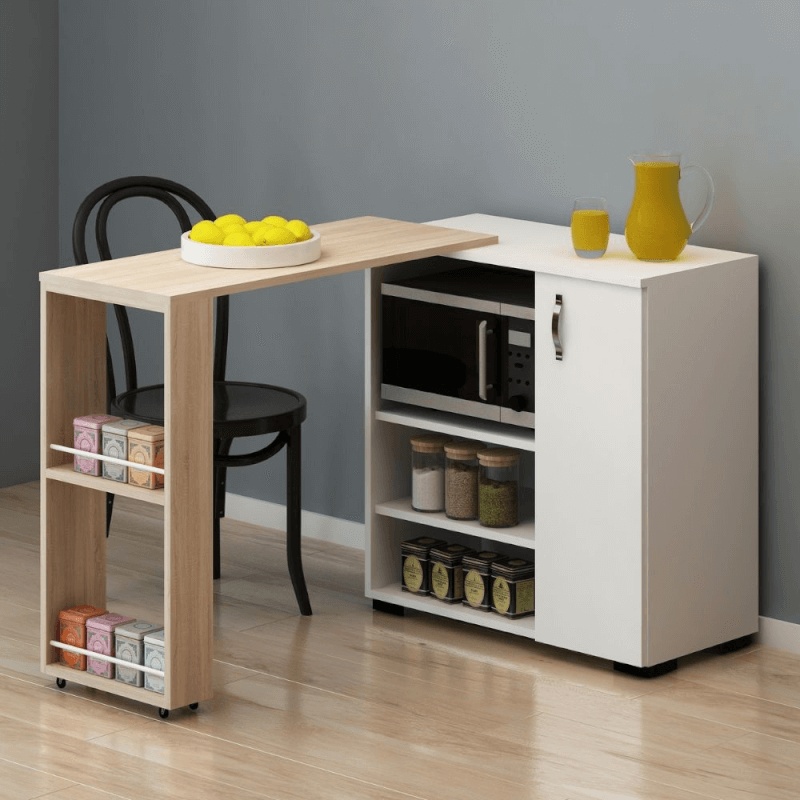
Mobile multiuso Serose con tavolo richiudibile
Mobile multiuso Serose con tavolo richiudibile Caratteristiche: Mobile multiuso con tavolo richiudibile. Truciolare alta qualità rivestito in melaminico. 6 ripiani. 1 anta. Tavolo richiudibile con ruote. Colore rovere e bianco. Misure L 82,5 x P 40 x H 85 cm. Prodotto da montare provvisto di facili istruzioni.
Brand: PacelliShop
Category: Furniture > Cabinets & Storage > Kitchen Cabinets > Farmhouse Kitchen Cabinets